German Air Force

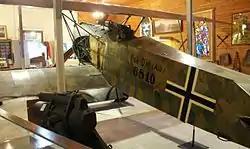
A preserved Fokker D.VII with the original-style "Balkenkreuz" of 1918

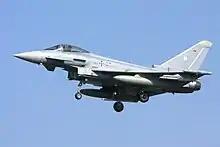
A Eurofighter Typhoon during exercise Frisian Flag

In April 2020, the German government announced its intention to gain approval for the purchase of 30 Boeing F/A-18E/F Super Hornets, 15 EA-18G Growlers, and 55 Eurofighter Typhoons as replacements for the Tornado fleet. However, as of the same month such approval was unlikely to occur before 2022. The Super Hornet was selected due to its compatibility with nuclear weapons and availability of an electronic attack version. As of March 2022, the Super Hornet has not been certified for the B61 Mod 12 nuclear bombs, but Dan Gillian, head of Boeing's Super Hornet program, previously stated that "We certainly think that we, working with the U.S. government, can meet the German requirements there on the [German's] timeline."